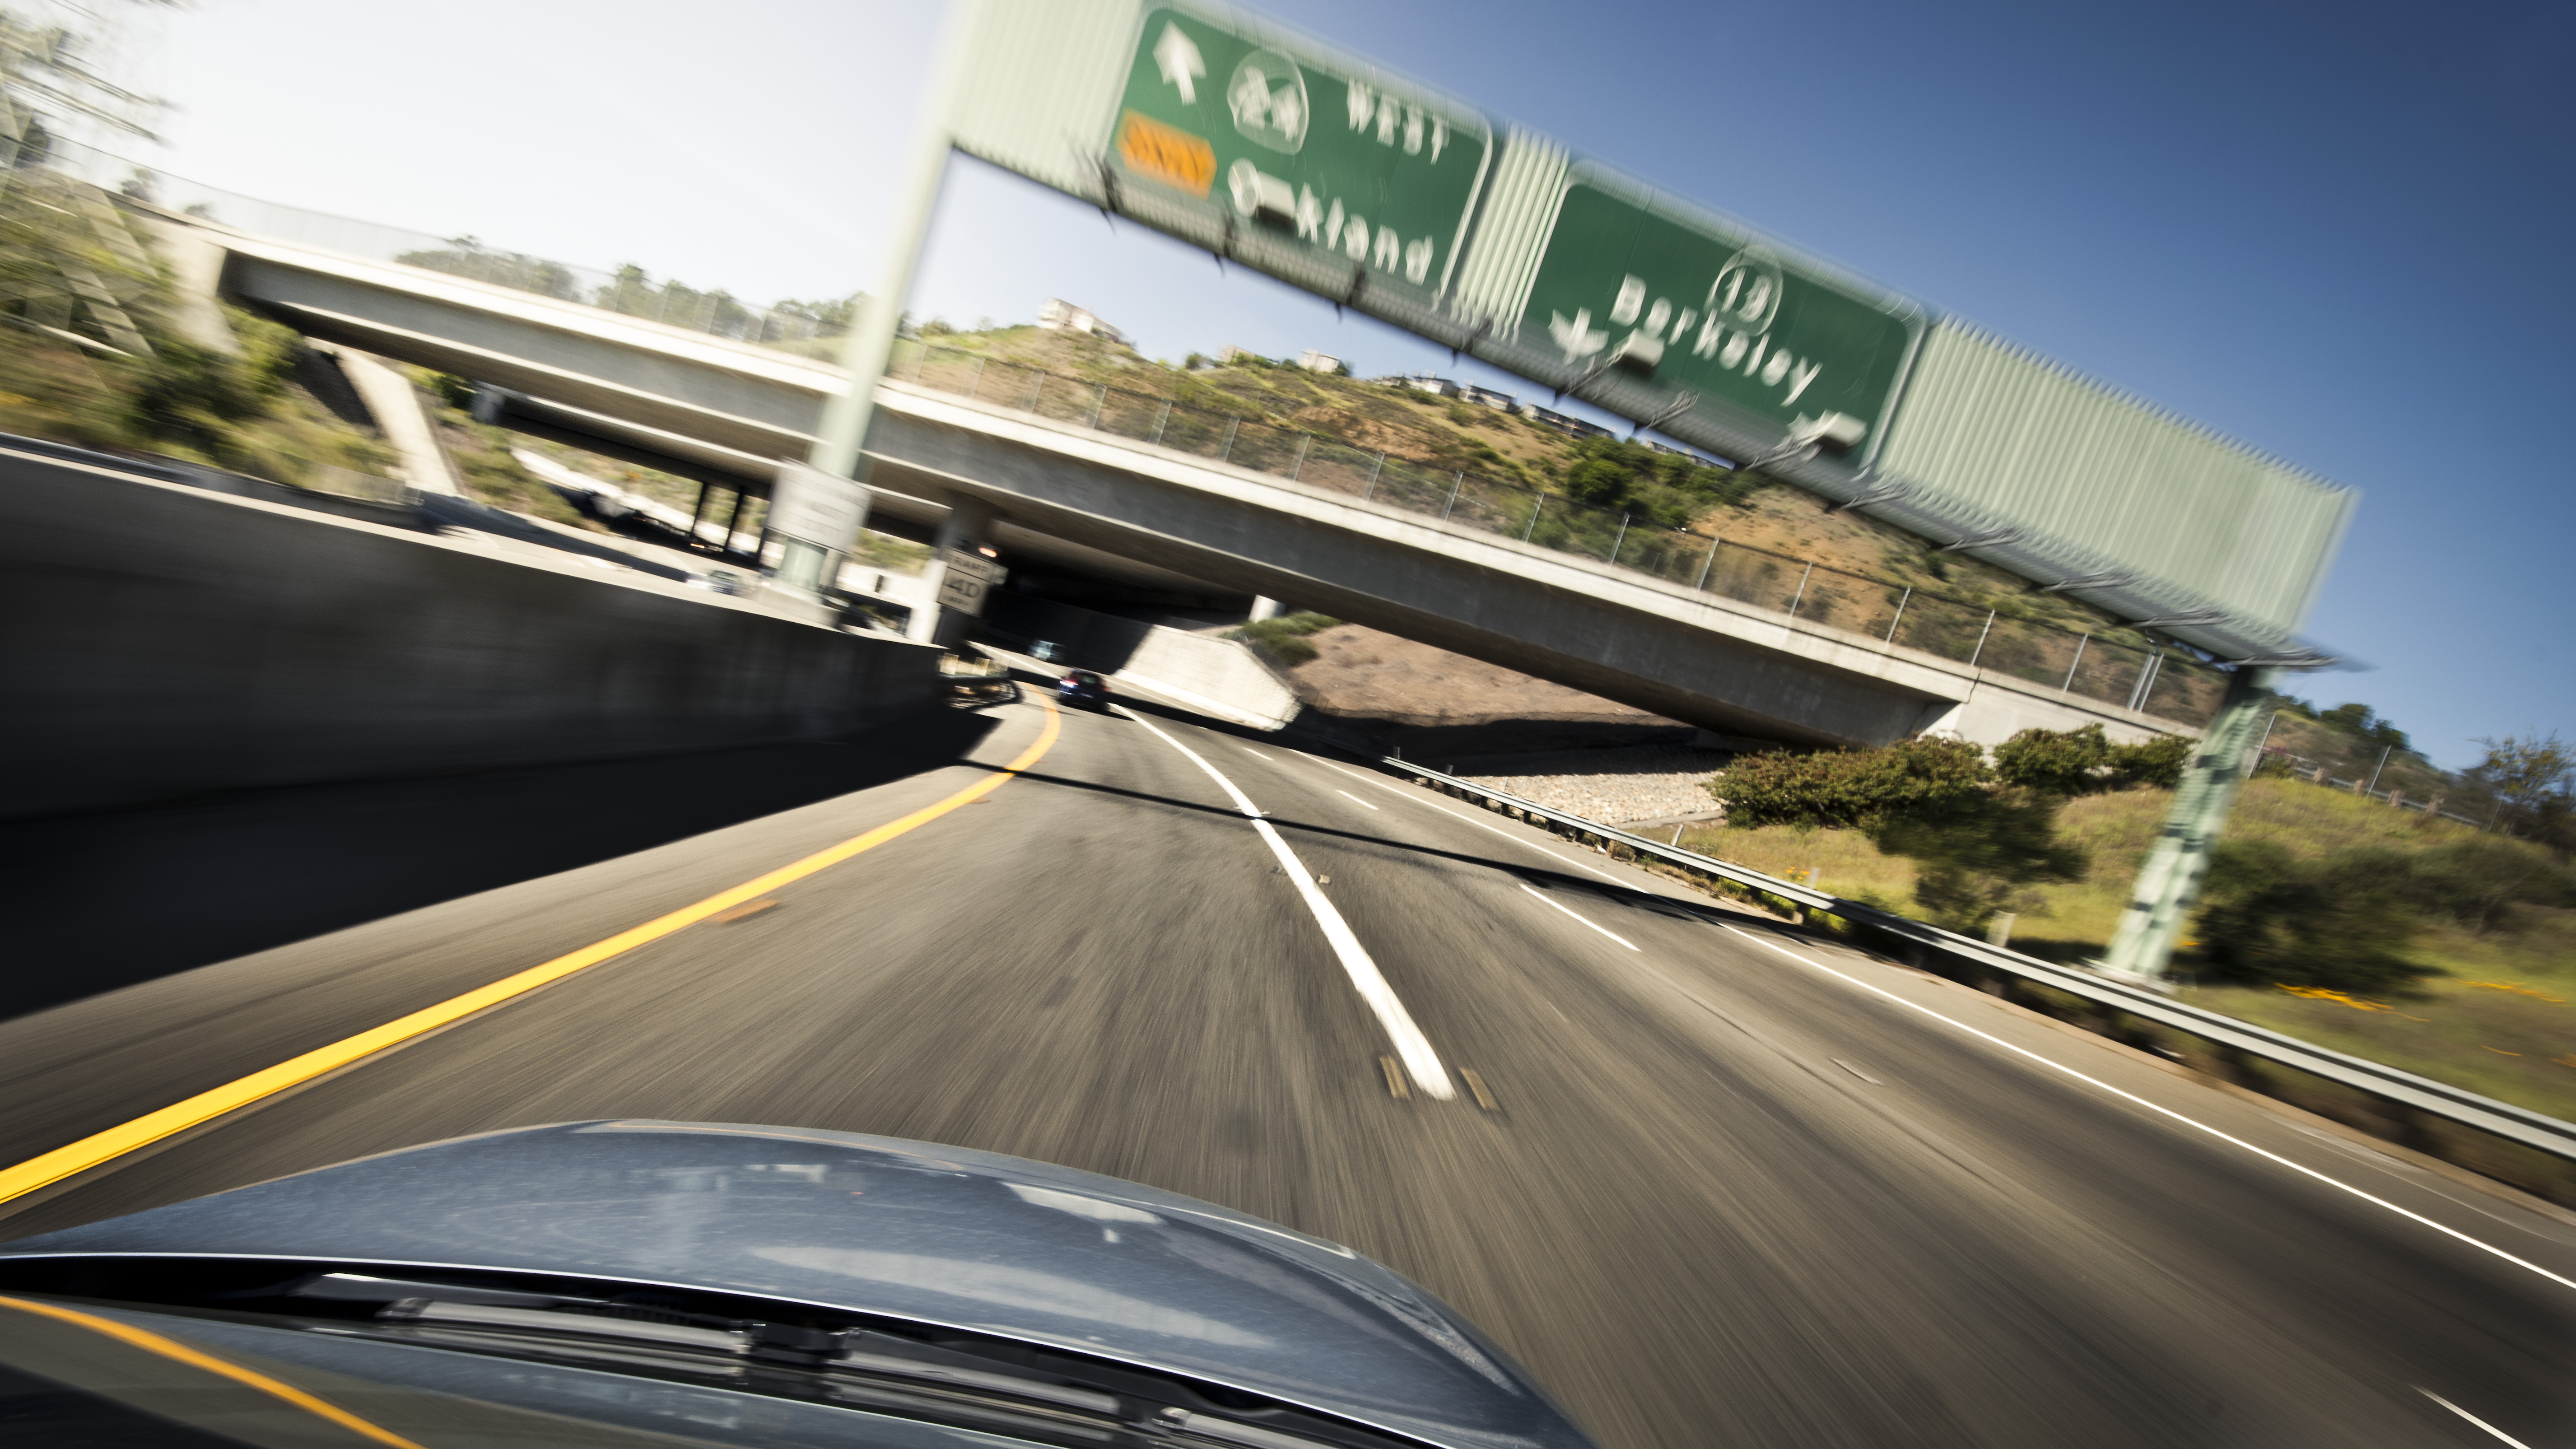
road, traffic, car, highway, driving, overpass, transport, vehicle, lane, public transport, infrastructure, automotive exterior, controlled access highway